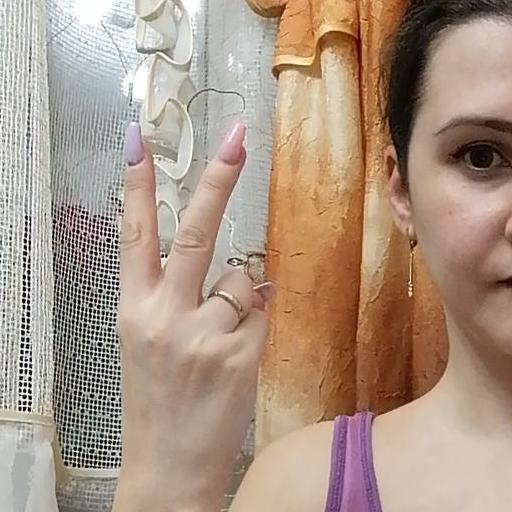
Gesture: peace_inverted